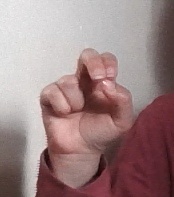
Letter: gaaf